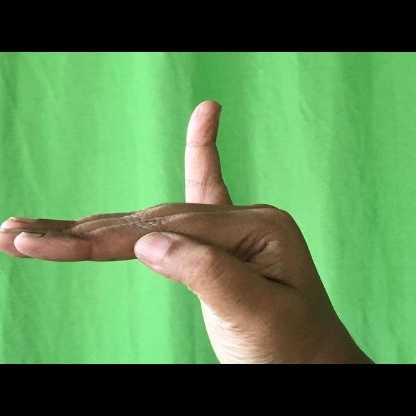
Mudra: Hamsapaksha